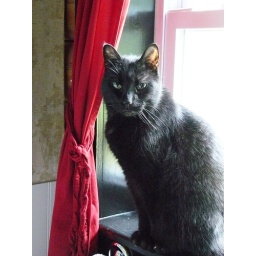
Sammy in the bathroom window